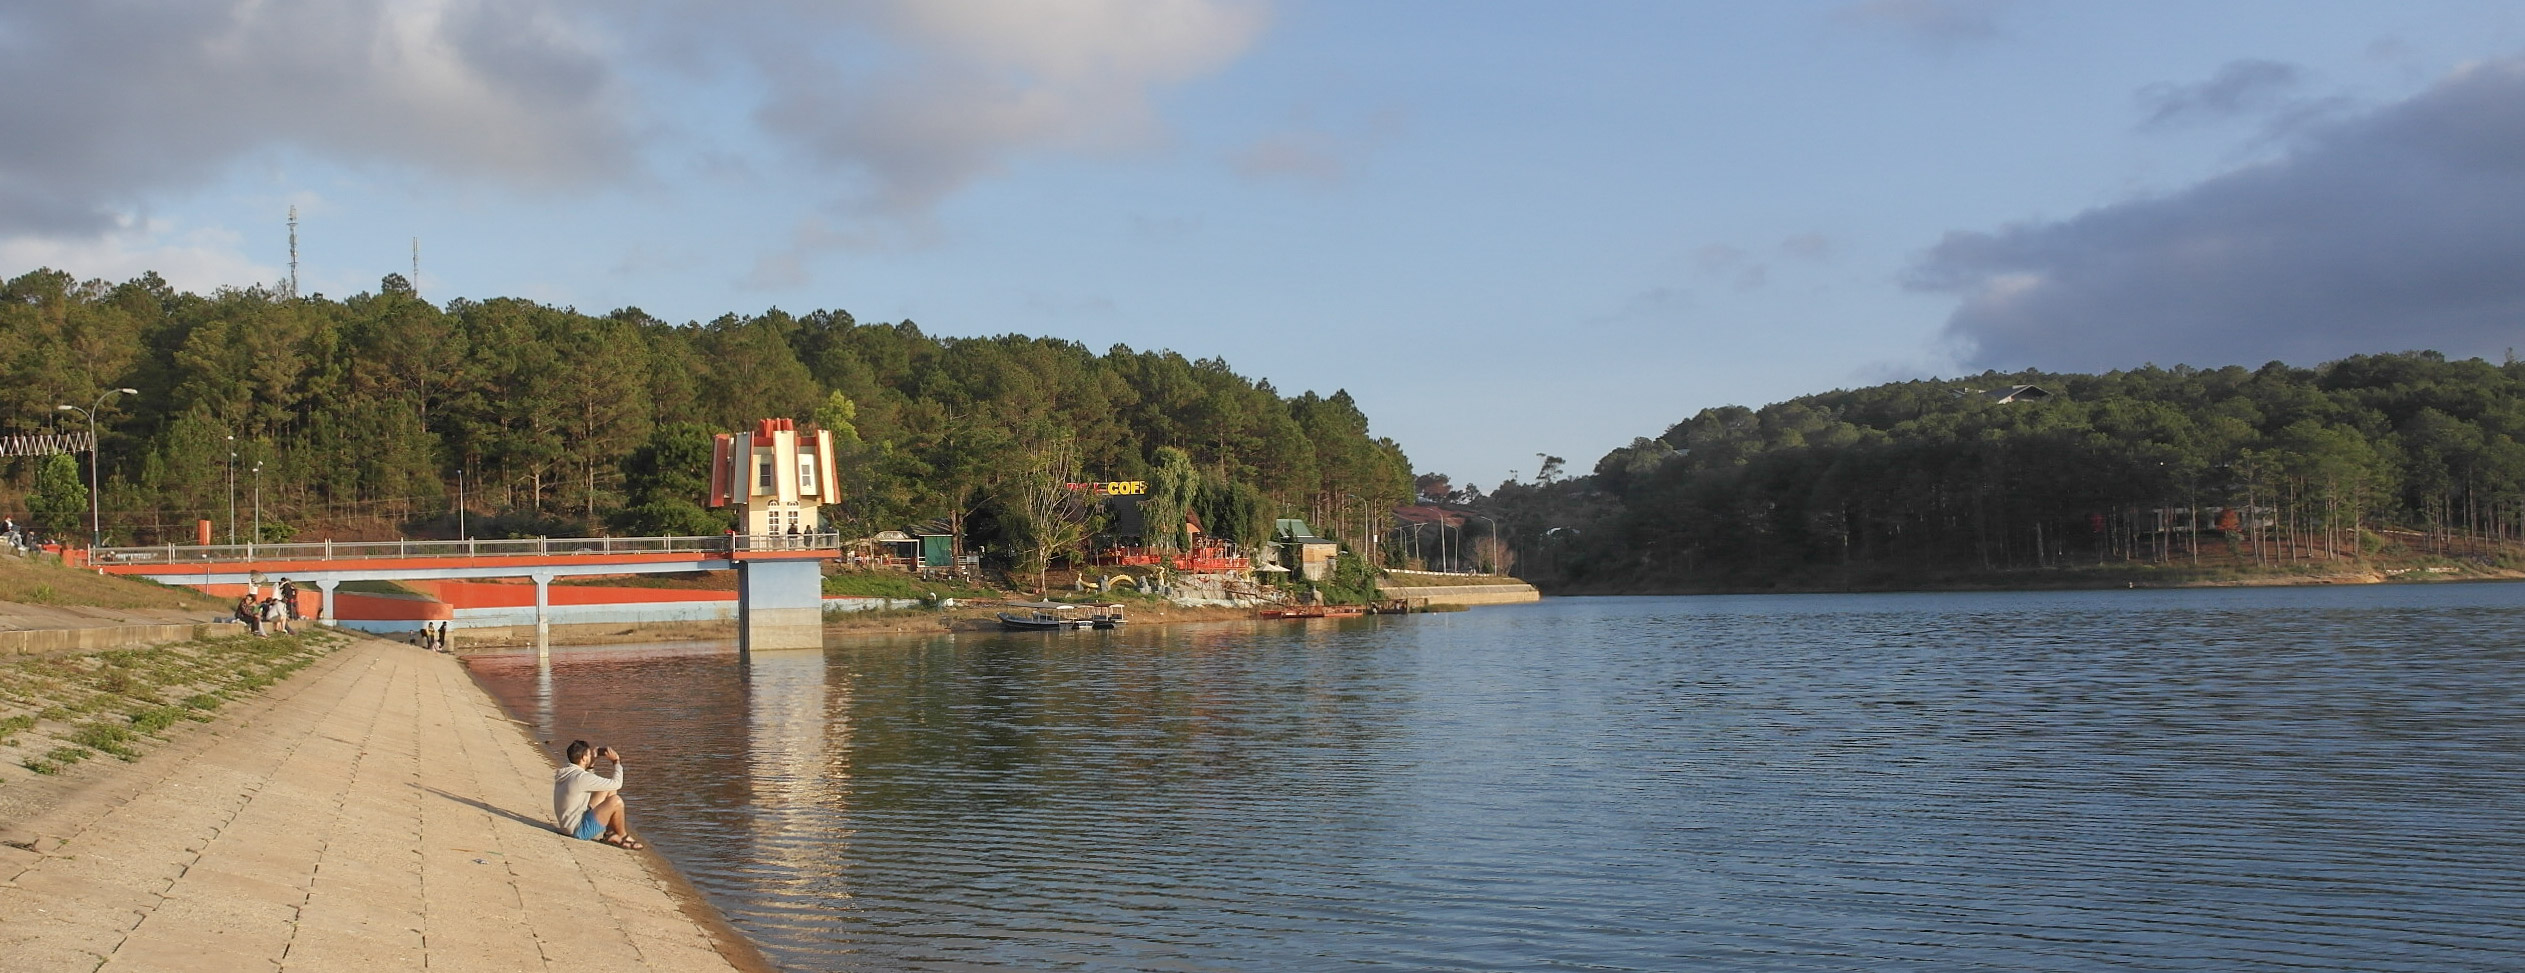
user: text: Phần lan can chính của cây cầu trong hình có màu gì?
assistant: text: Lan can chính của cây cầu trong hình có màu bạc

user: text: Tòa nhà với kiến trúc độc đáo bên cạnh cây cầu nhiều khả năng là loại hình kinh doanh gì?
assistant: text: Tòa nhà nhiều khả năng là một quán cà phê/điểm ngắm cảnh